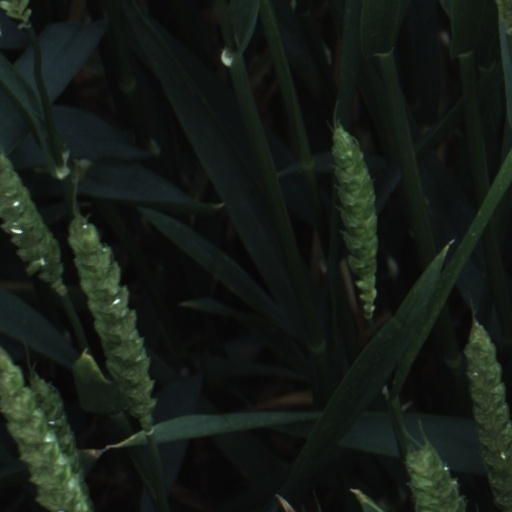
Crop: wheat